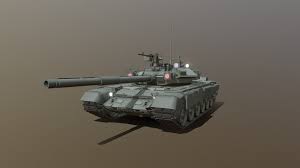
Label: Tank